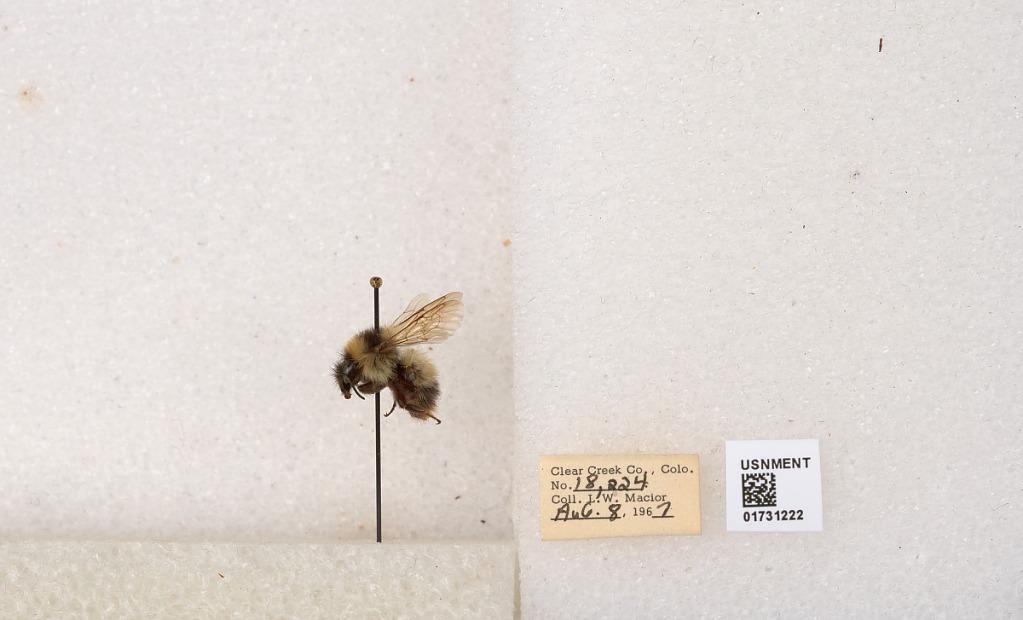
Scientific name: Bombus kirbyellus
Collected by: L. Macior
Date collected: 1967-8-8
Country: United States
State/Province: Colorado
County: Clear Creek
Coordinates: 39.6891, -105.644